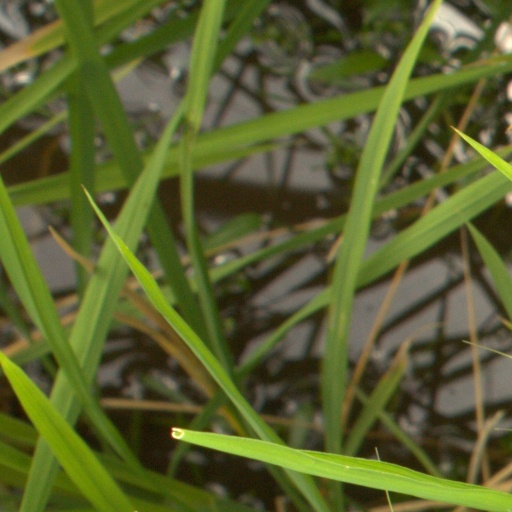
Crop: rice